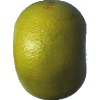
Label: Pomelo Sweetie 1